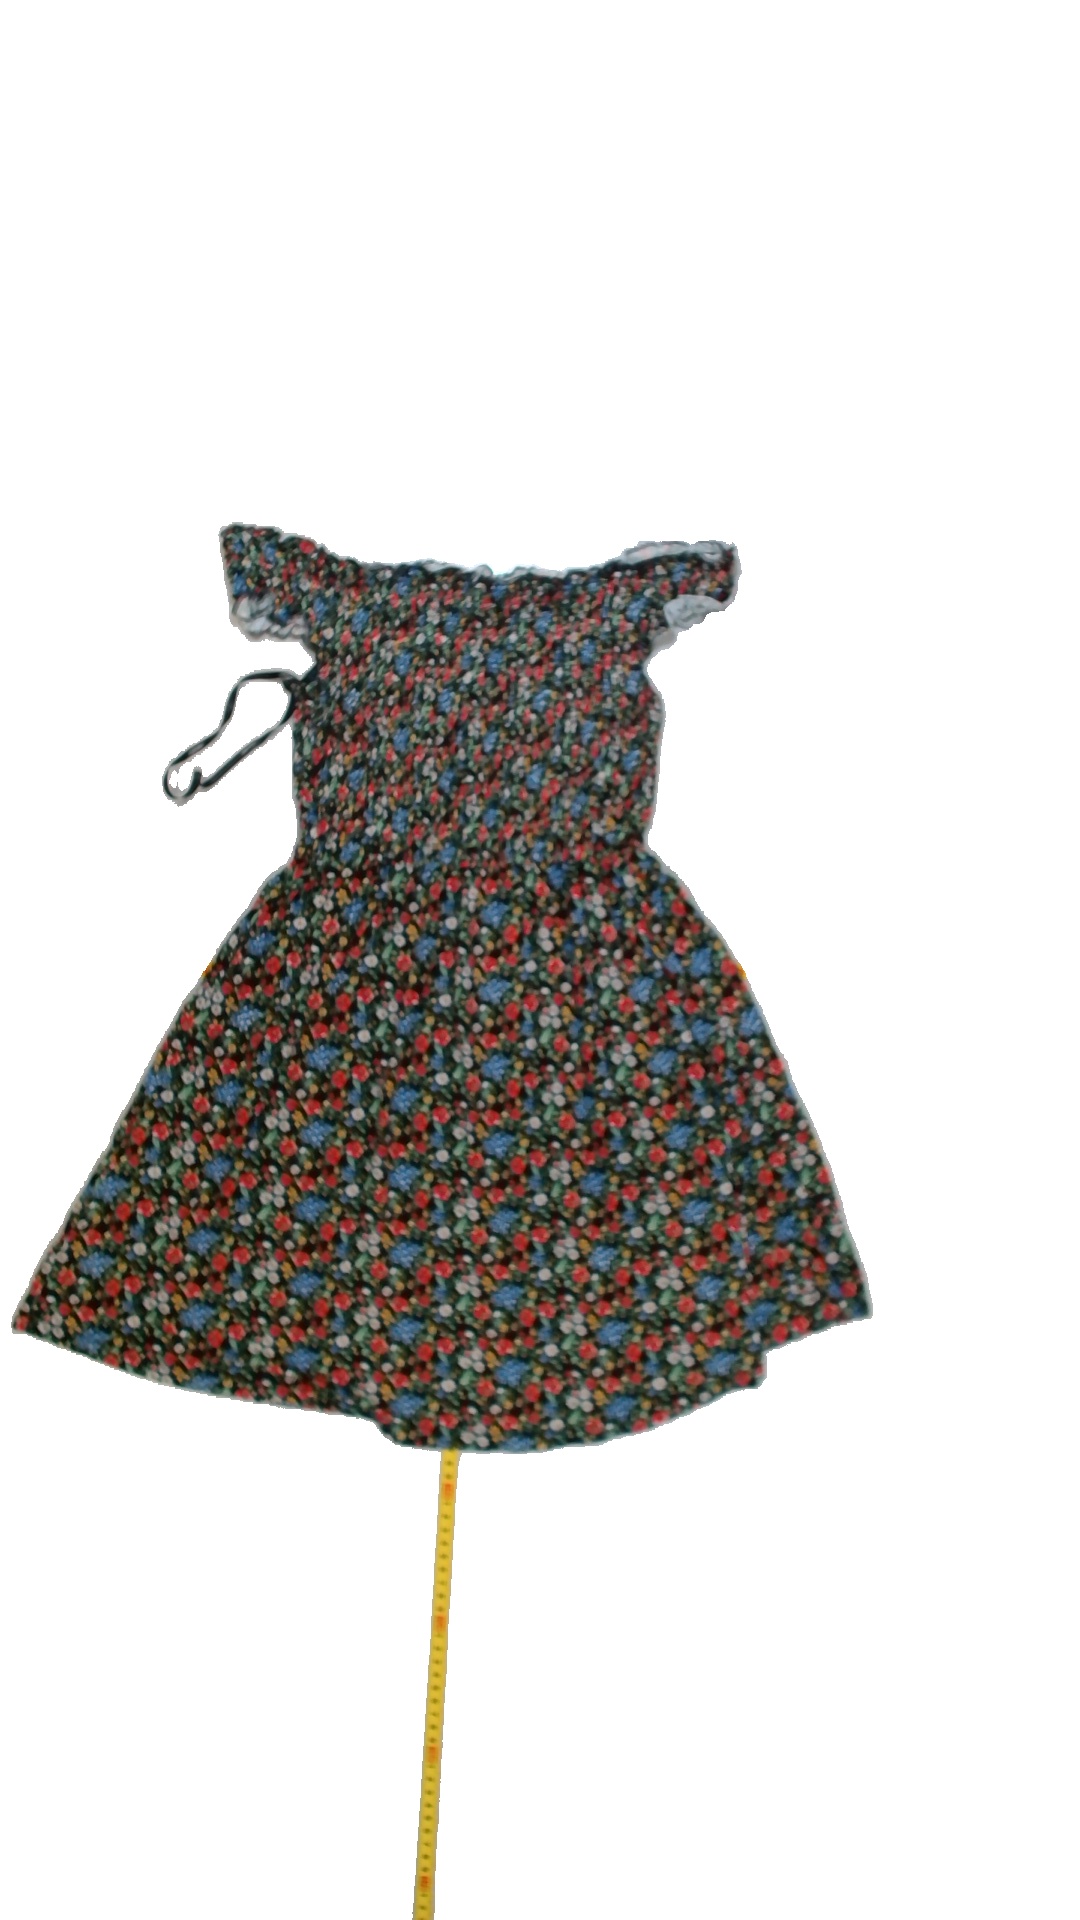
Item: Dress (Ladies)
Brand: Forever 21
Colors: Multicolor
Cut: Regular
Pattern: Floral print
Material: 95%viscose 5%elastane
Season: All
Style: No trend
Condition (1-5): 5
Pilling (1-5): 4
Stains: No
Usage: Reuse
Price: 50-100